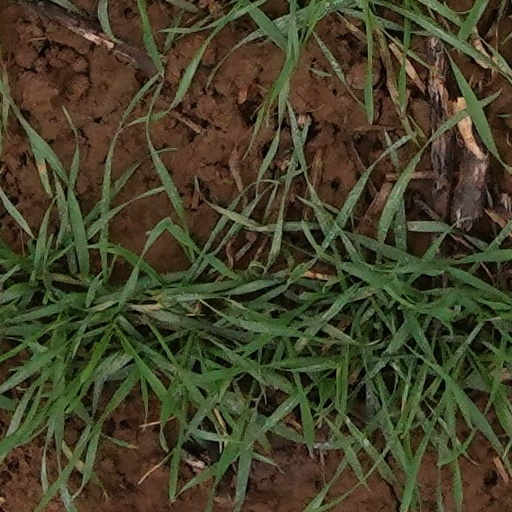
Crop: wheat